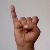
The image shows a hand gesture representing the letter 'I' in Indian Sign Language.